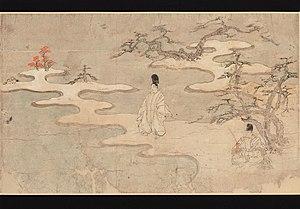
Le Rouleau illustré du roman de Sumiyoshi est un emaki datant de l’époque de Kamakura. Il illustre le Sumiyoshi monogatari, un roman du Xᵉ siècle qui narre les mésaventures d'une jeune fille maltraitée par sa belle-mère et sa romance avec un soldat de haut rang. L’œuvre classée bien culturel important est conservée au musée national de Tokyo, mais quatre fragments en ont été détachés au XIXᵉ siècle.